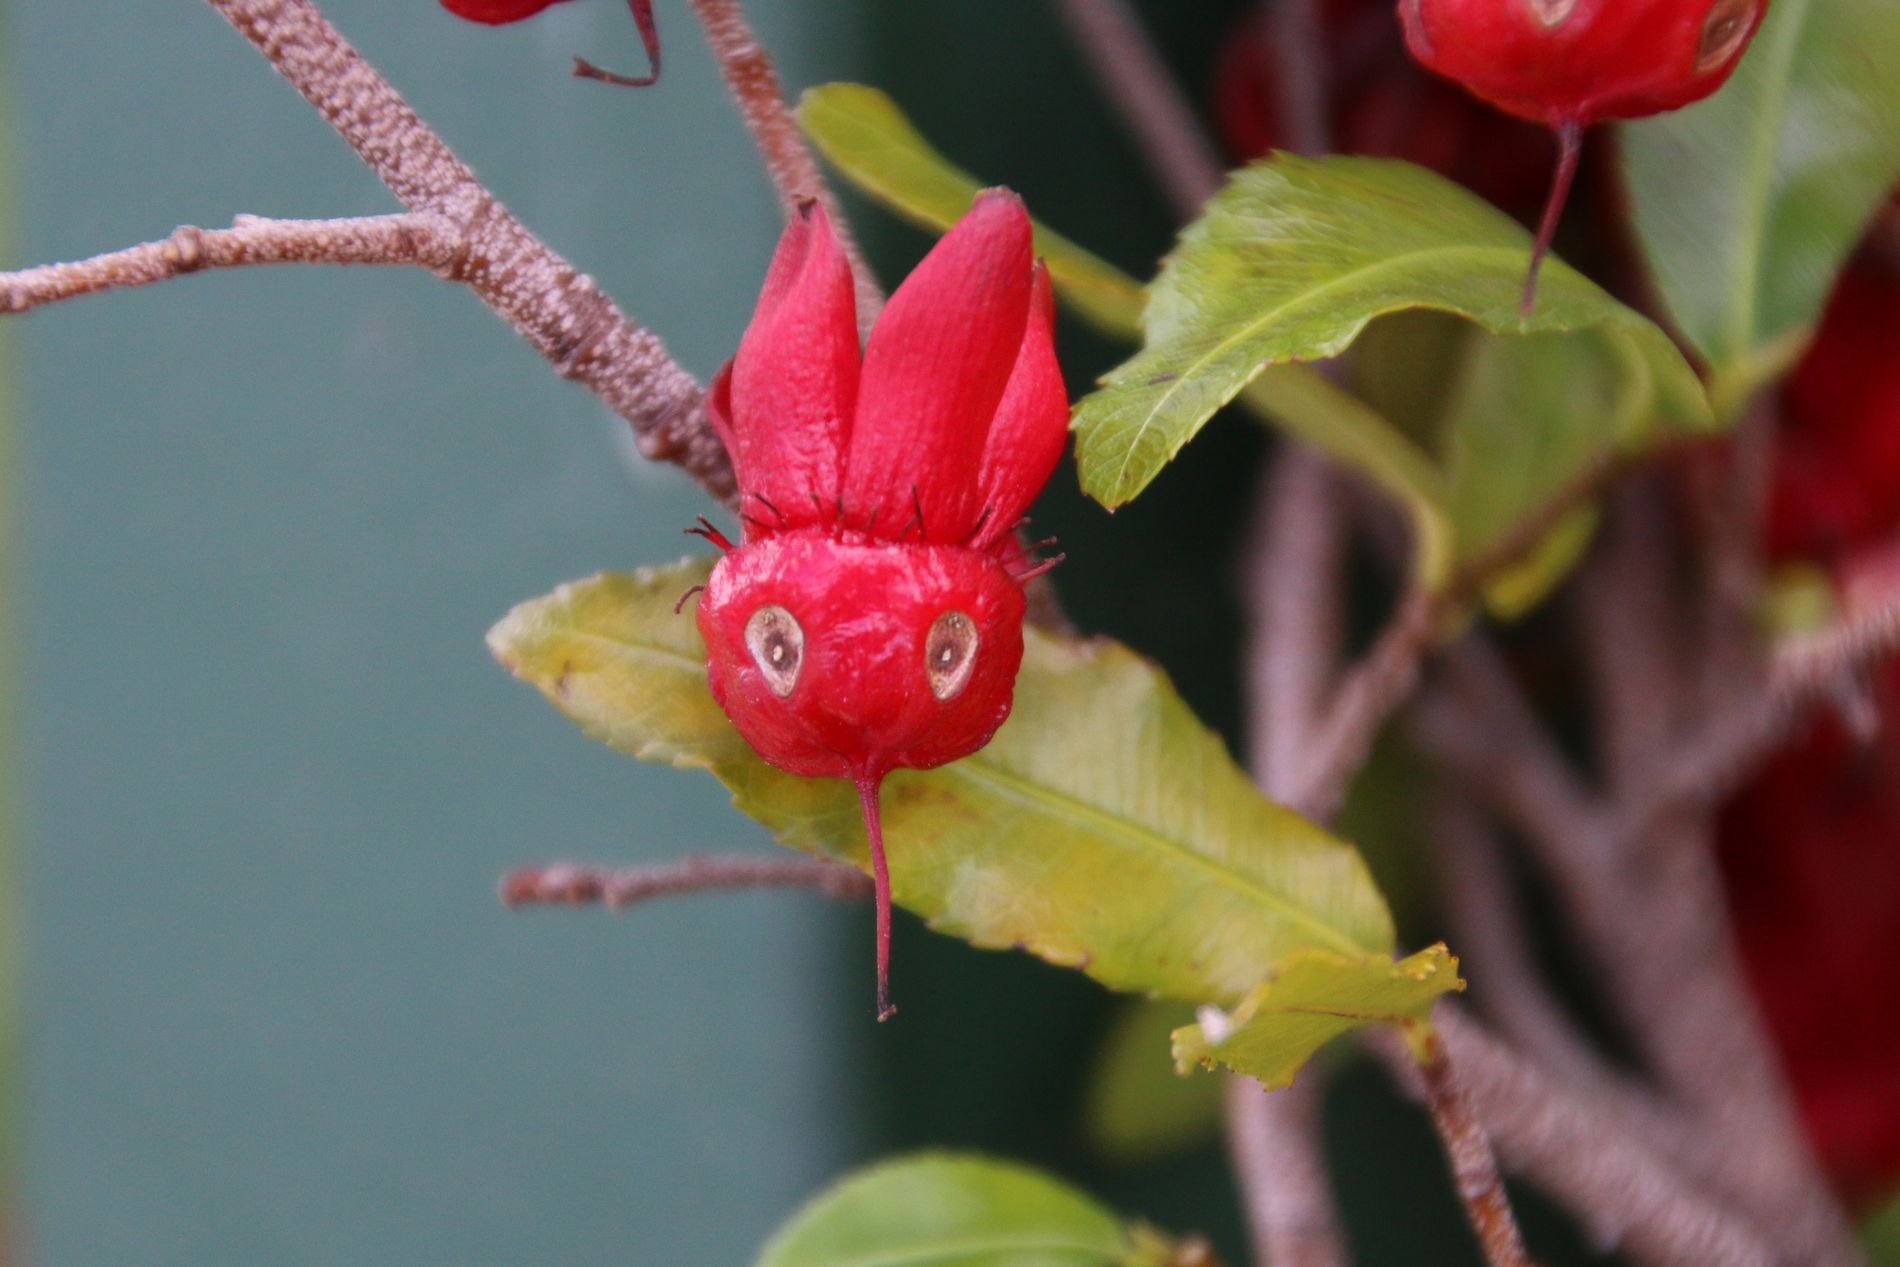
Nature’s  Red Flowers
The object in focus is most likely a flower or fruit , The red part is the flower, and the small round shapes with dots look like eyes, giving it an animal  face.It grows on a woody branch, surrounded by green leaves.
This is a nature close-up photo, focused on a single bright red plant part . The Photo is Taken from a slightly side angle, giving depth and a clear view of the face . The overall color palette of the image is a beautiful and natural  The Lighting is  Natural light, soft and even  likely taken outdoors during the day.
Labels: Leaf, Plant, Bud, Flower, Sprout, Petal, Tree, Acanthaceae, Food, Fruit, Produce, Annonaceae, Geranium, Pollen, Branch, Blury Background
Camera: Canon Canon EOS 70D
Lens: 18-270mm
Aperture: F6.3
Exposure: 1/400 sec
ISO: 800
Focal length: 270.0 mm